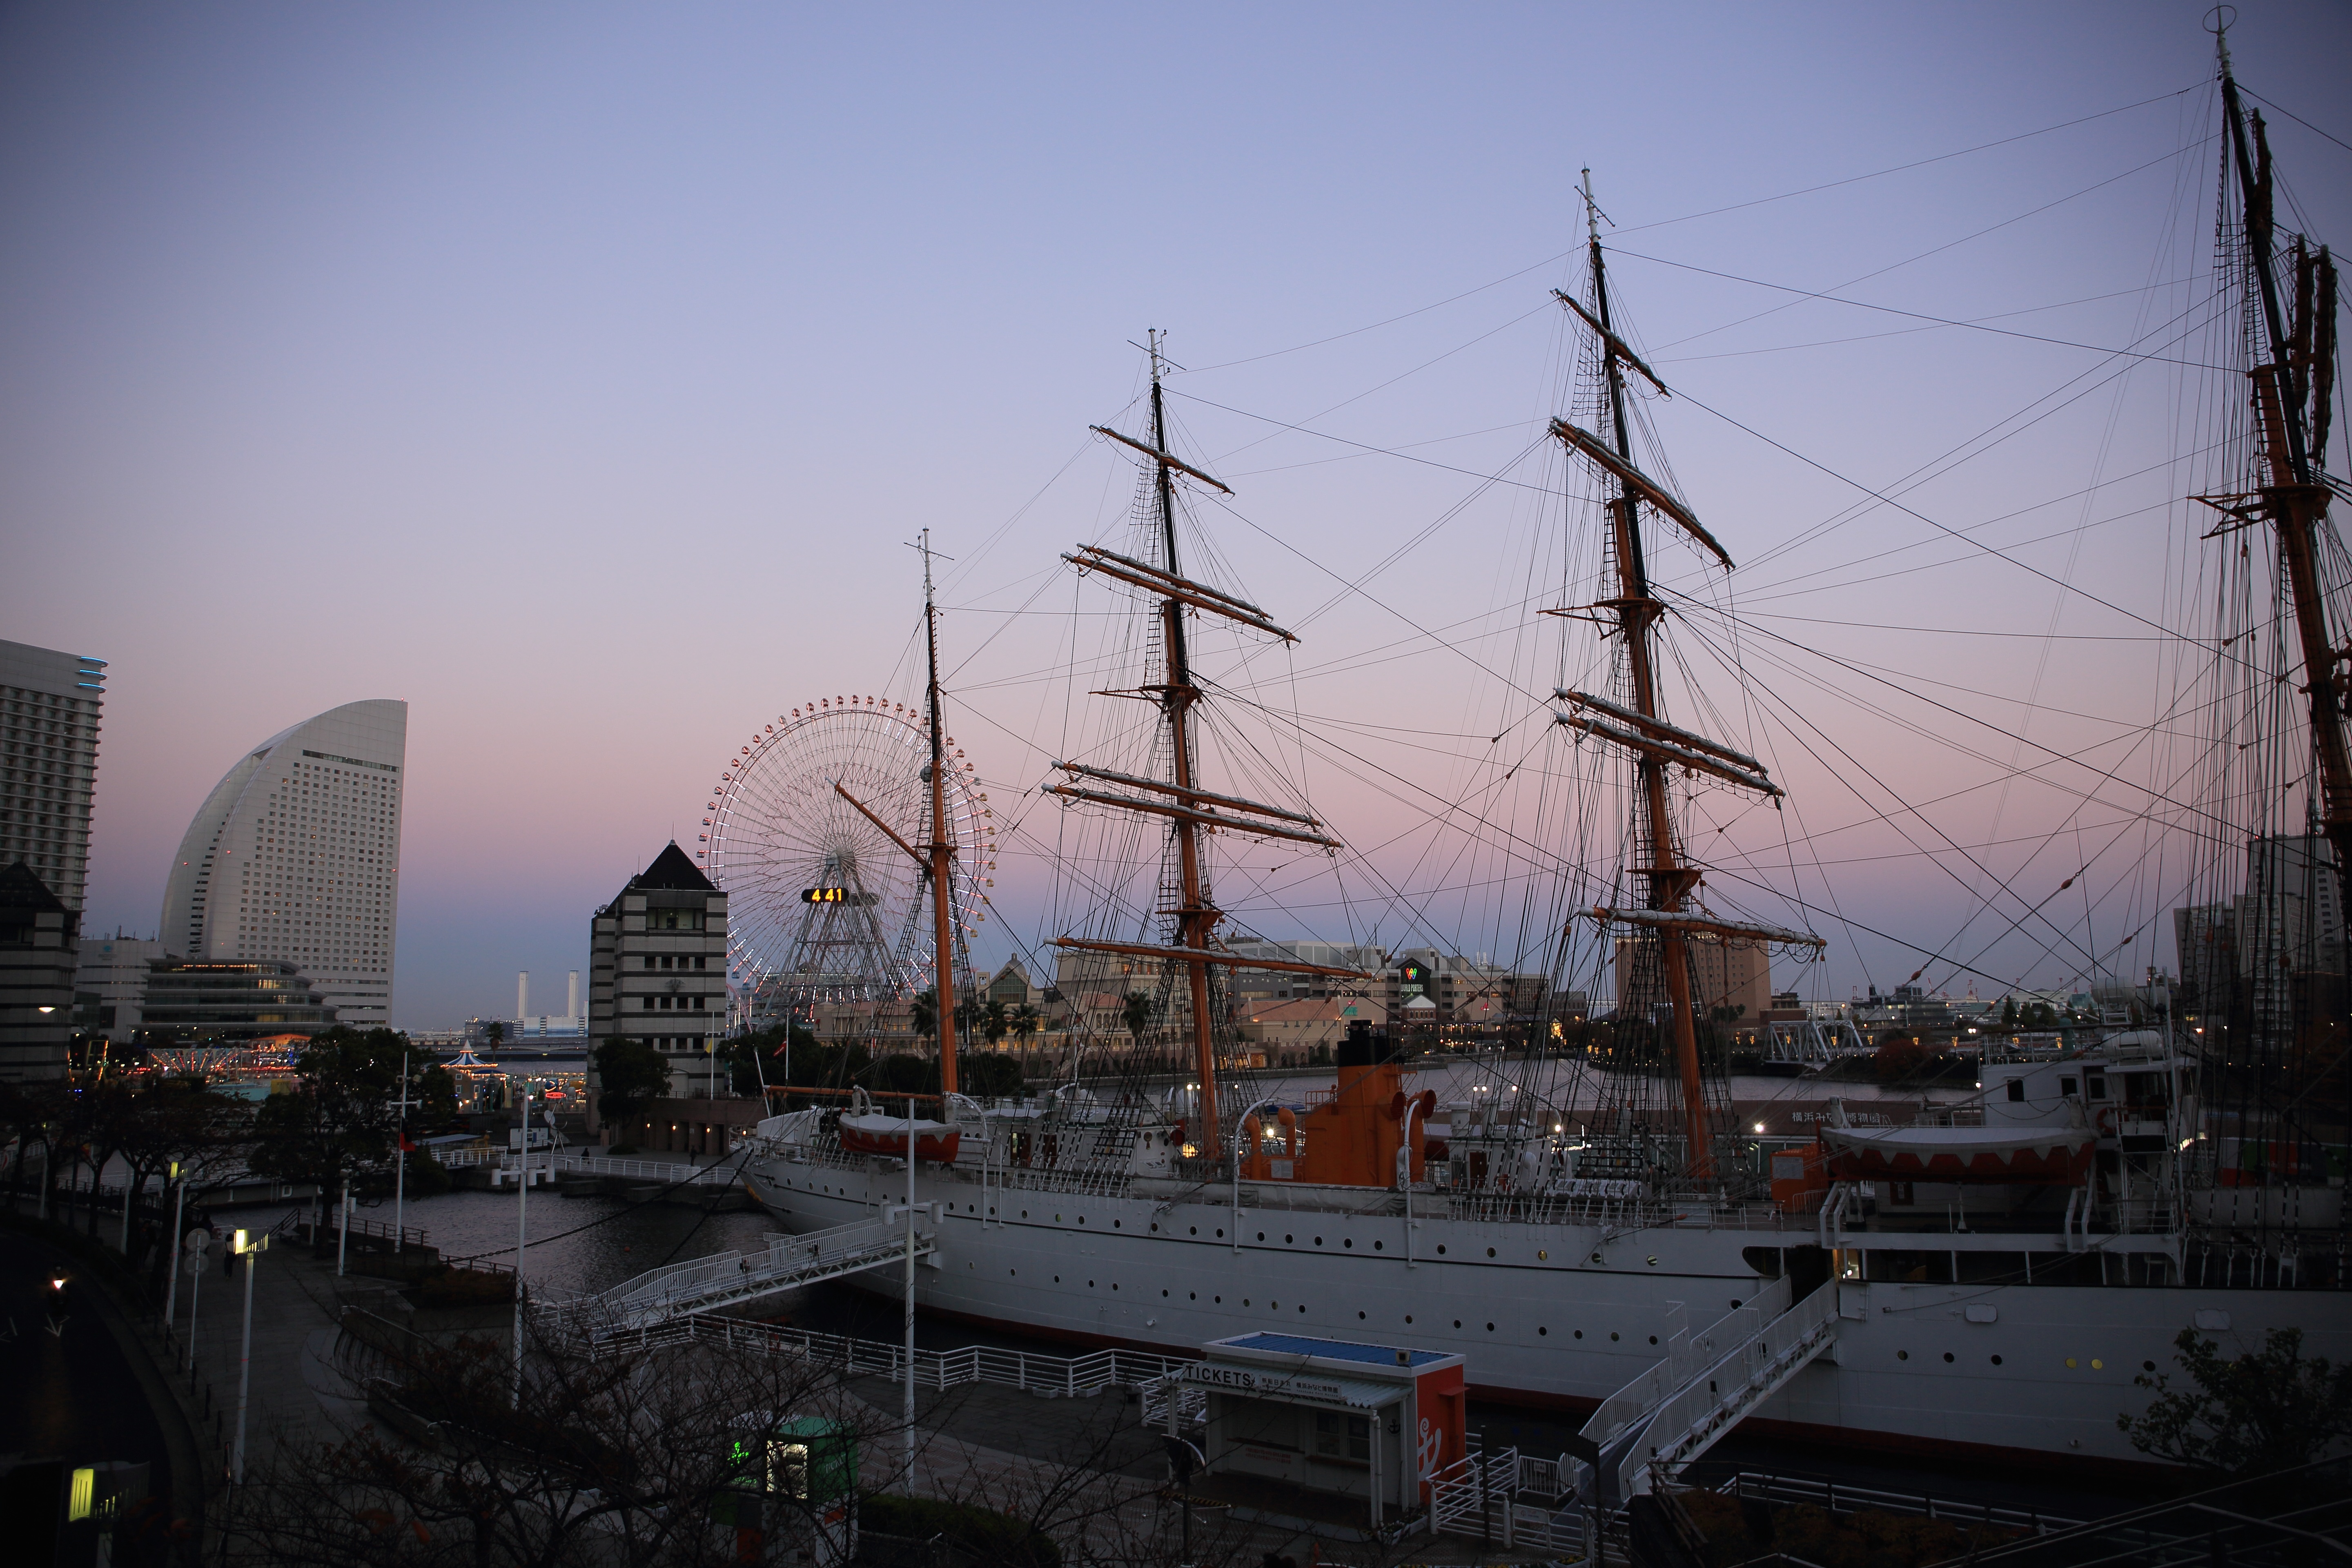
skyline, ship, cityscape, dusk, evening, vehicle, mast, watercraft, sailing ship, tall ship